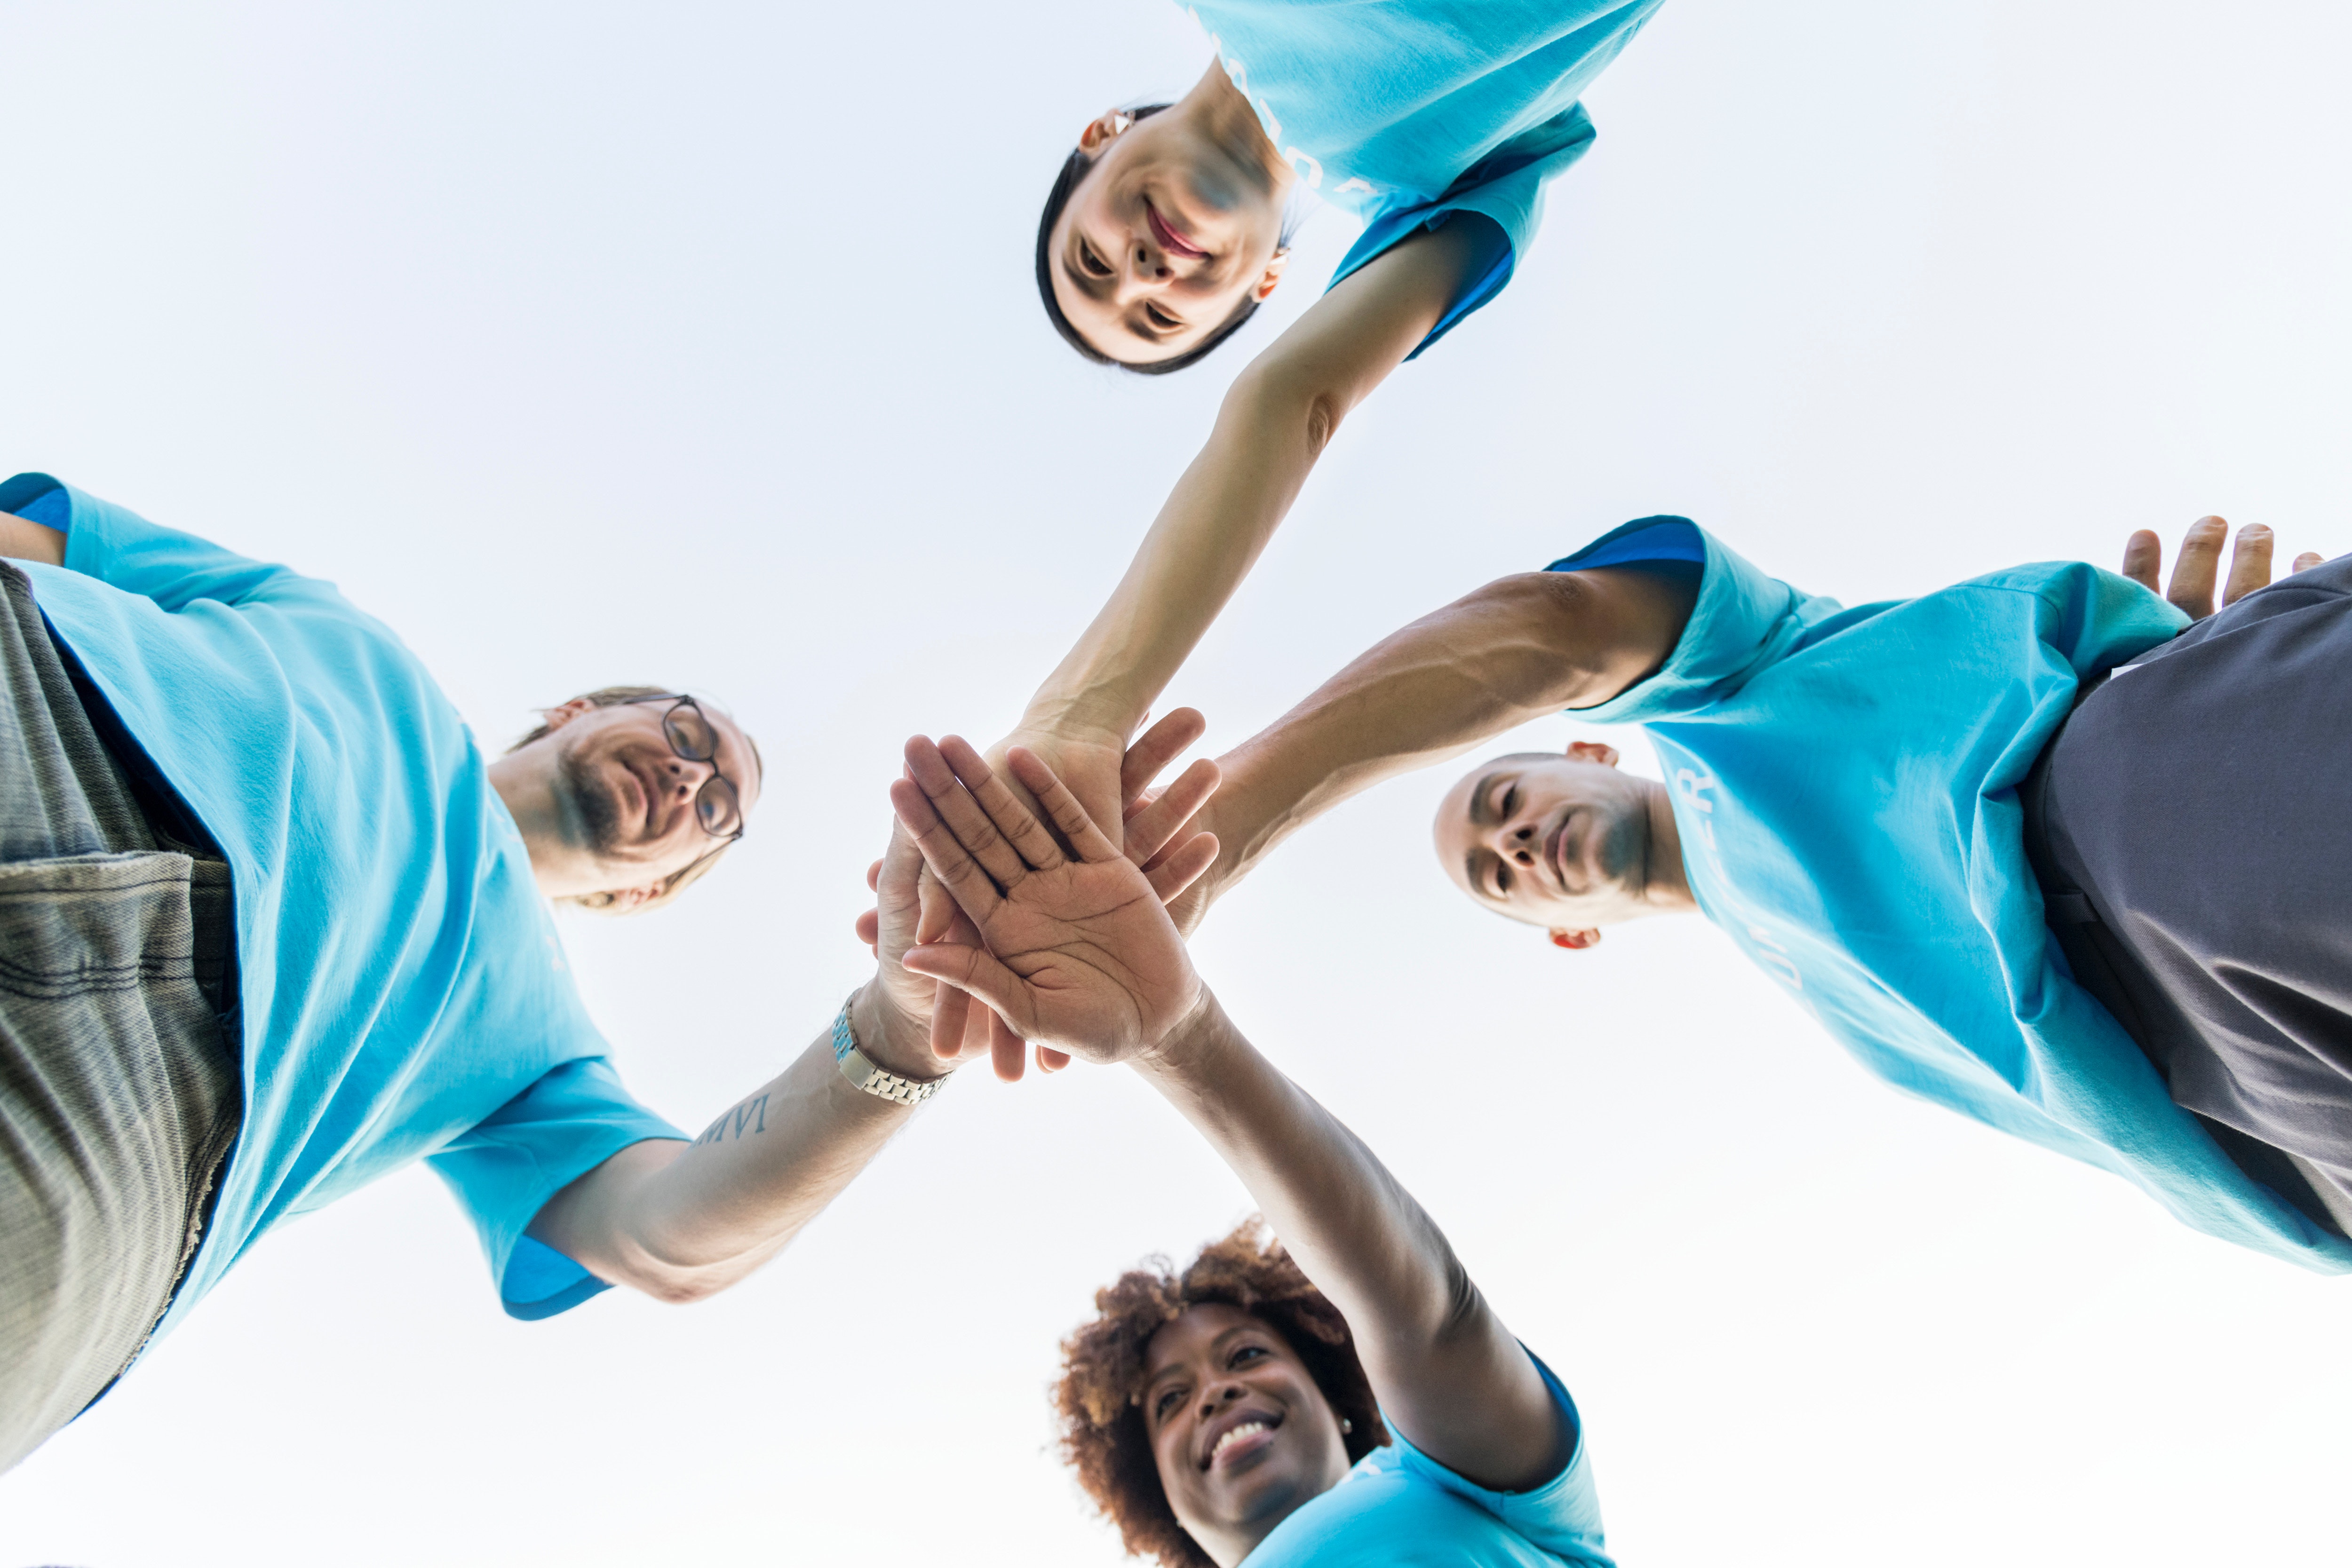
fun, stock photography, team sport, cheering, leisure, gesture, happy